Maria Grazia Buccella

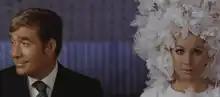
Buccella with Ugo Tognazzi in "Dismissed on His Wedding Night" (1969)

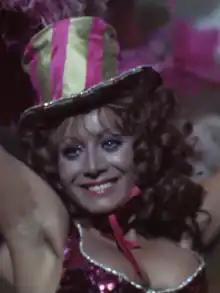
Buccella in "Basta guardarla" (1970)

Maria Grazia Buccella (born August 15, 1940) is an Italian actress, glamour model and beauty pageant titleholder who was crowned Miss Italia 1959 and represented her country at Miss Universe 1959.